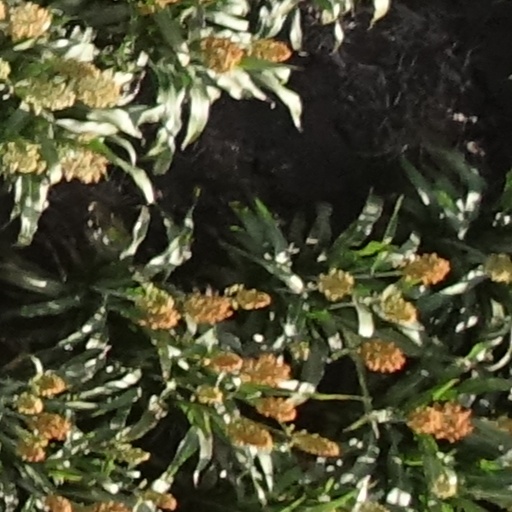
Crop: sorghum